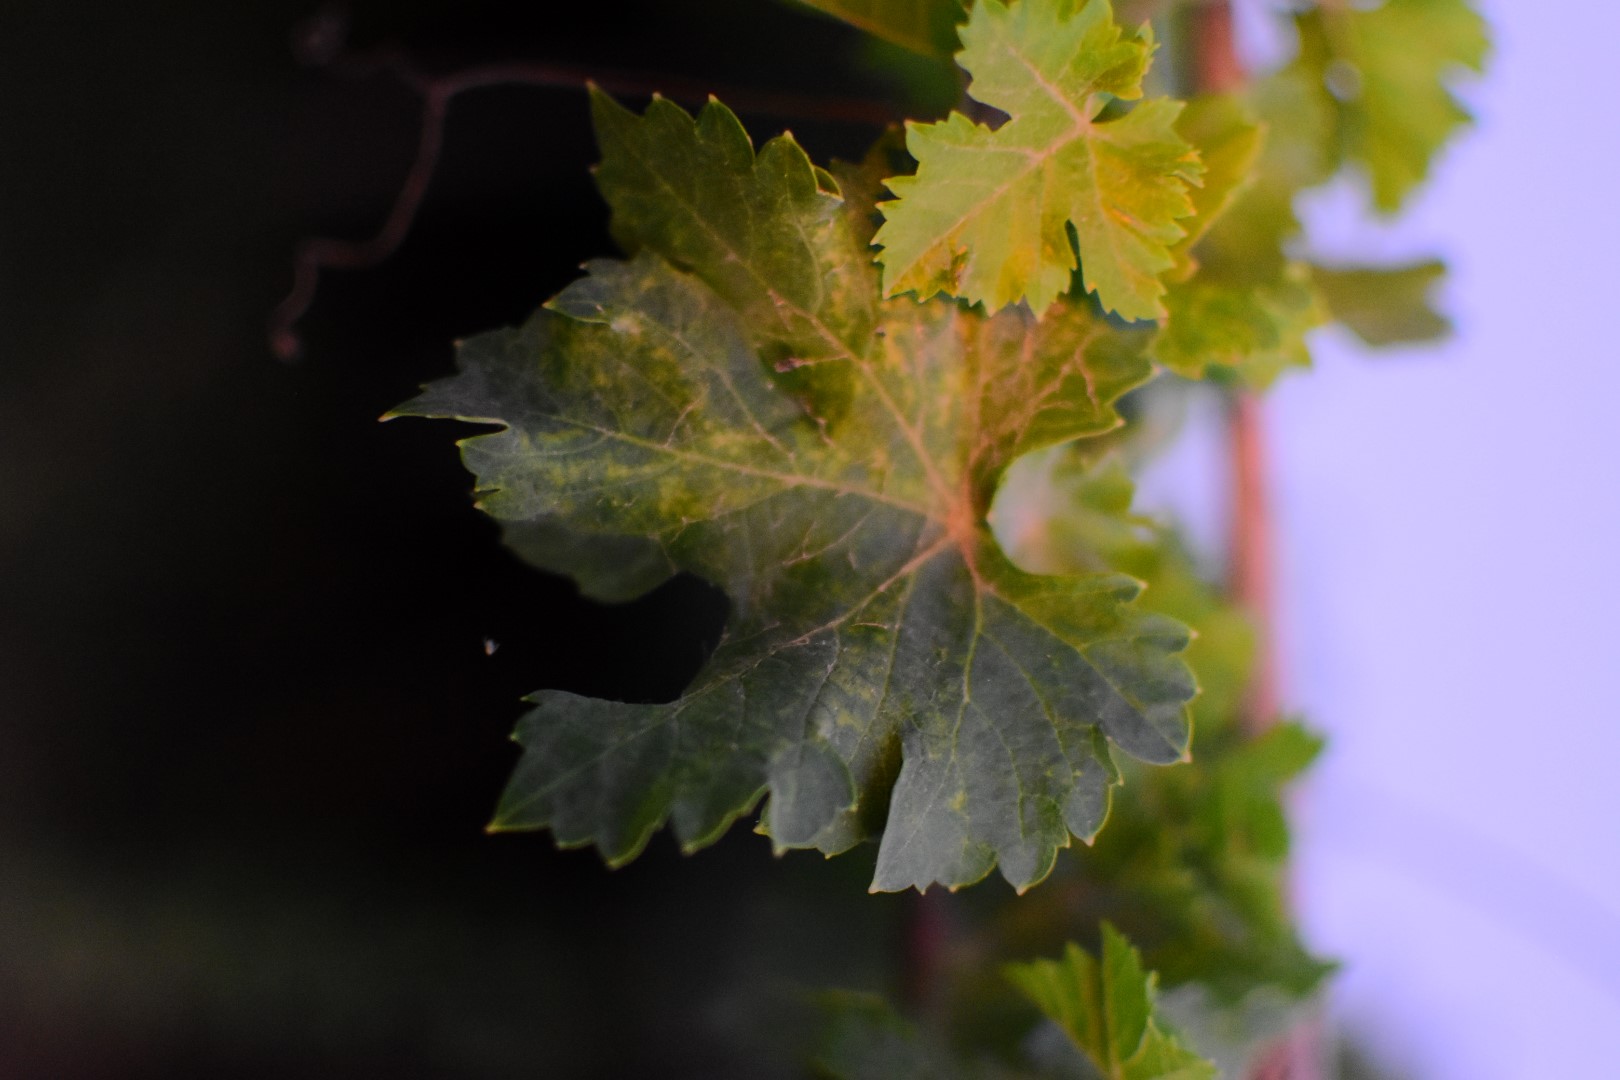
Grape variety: Aswud Balad